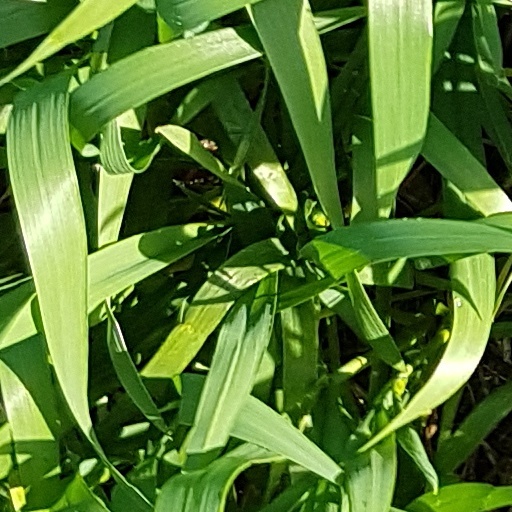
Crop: wheat